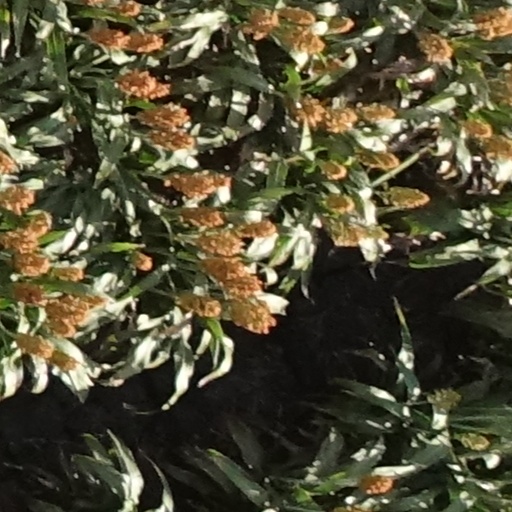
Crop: sorghum